Biomass

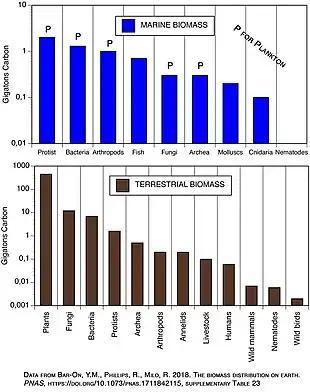
Biomass by life form

Biomass is a term used in several contexts: in the context of ecology it means living organisms, and in the context of bioenergy it means matter from recently living (but now dead) organisms. In the latter context, there are variations in how biomass is defined, e.g., only from plants, from plants and algae, from plants and animals. The vast majority of biomass used for bioenergy does come from plants and fecal matter. Bioenergy is a type of renewable energy that the bioenergy industry claims has the potential to assist with climate change mitigation.